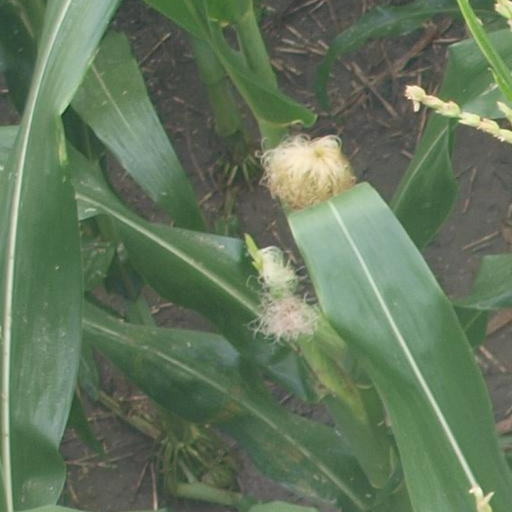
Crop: maize; corn